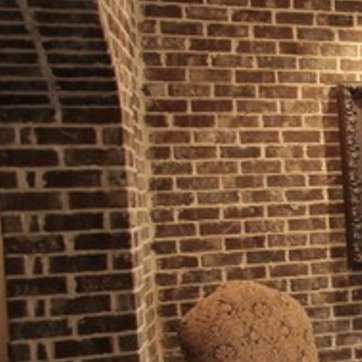
Material: brick